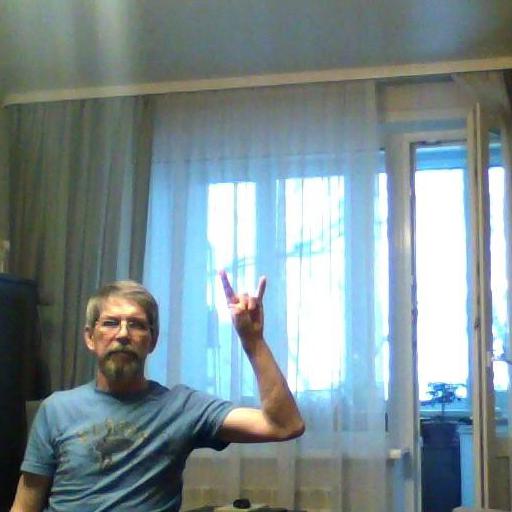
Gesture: rock